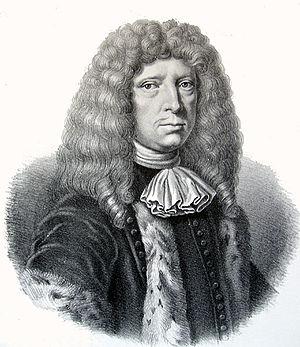
Peder Hansen Resen, qui latinisait parfois son nom en Petrus Johannis Resenius, est un historien danois.